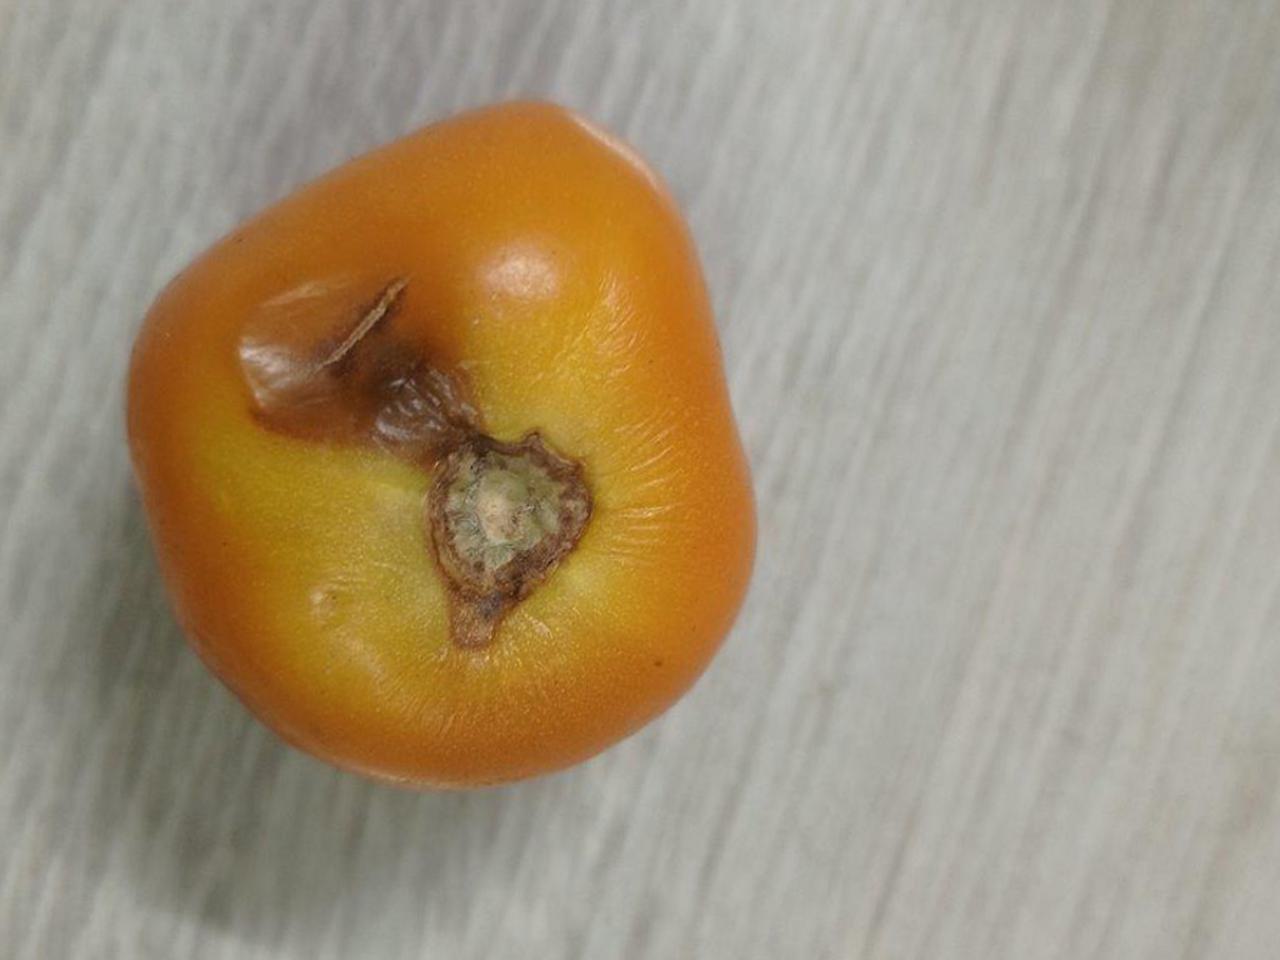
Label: Rotten